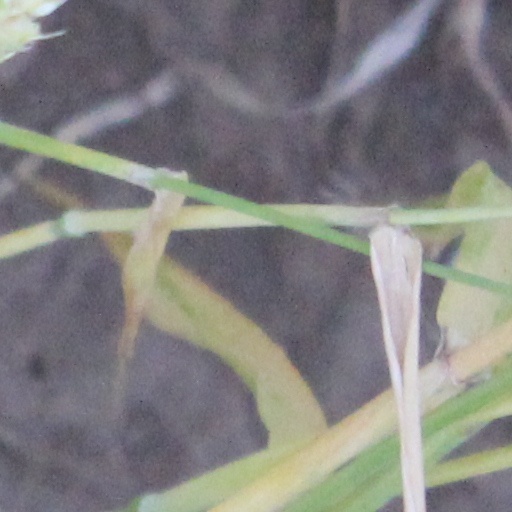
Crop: wheat